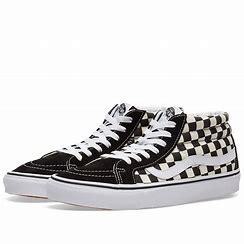
Brand: Vans
Model: SK8 Mid